Ranjan Pant

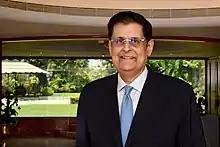
Ranjan Pant

Pant is an Investment Committee member of a leading top Corporate Private Equity House and an independent director on the Boards of several major companies